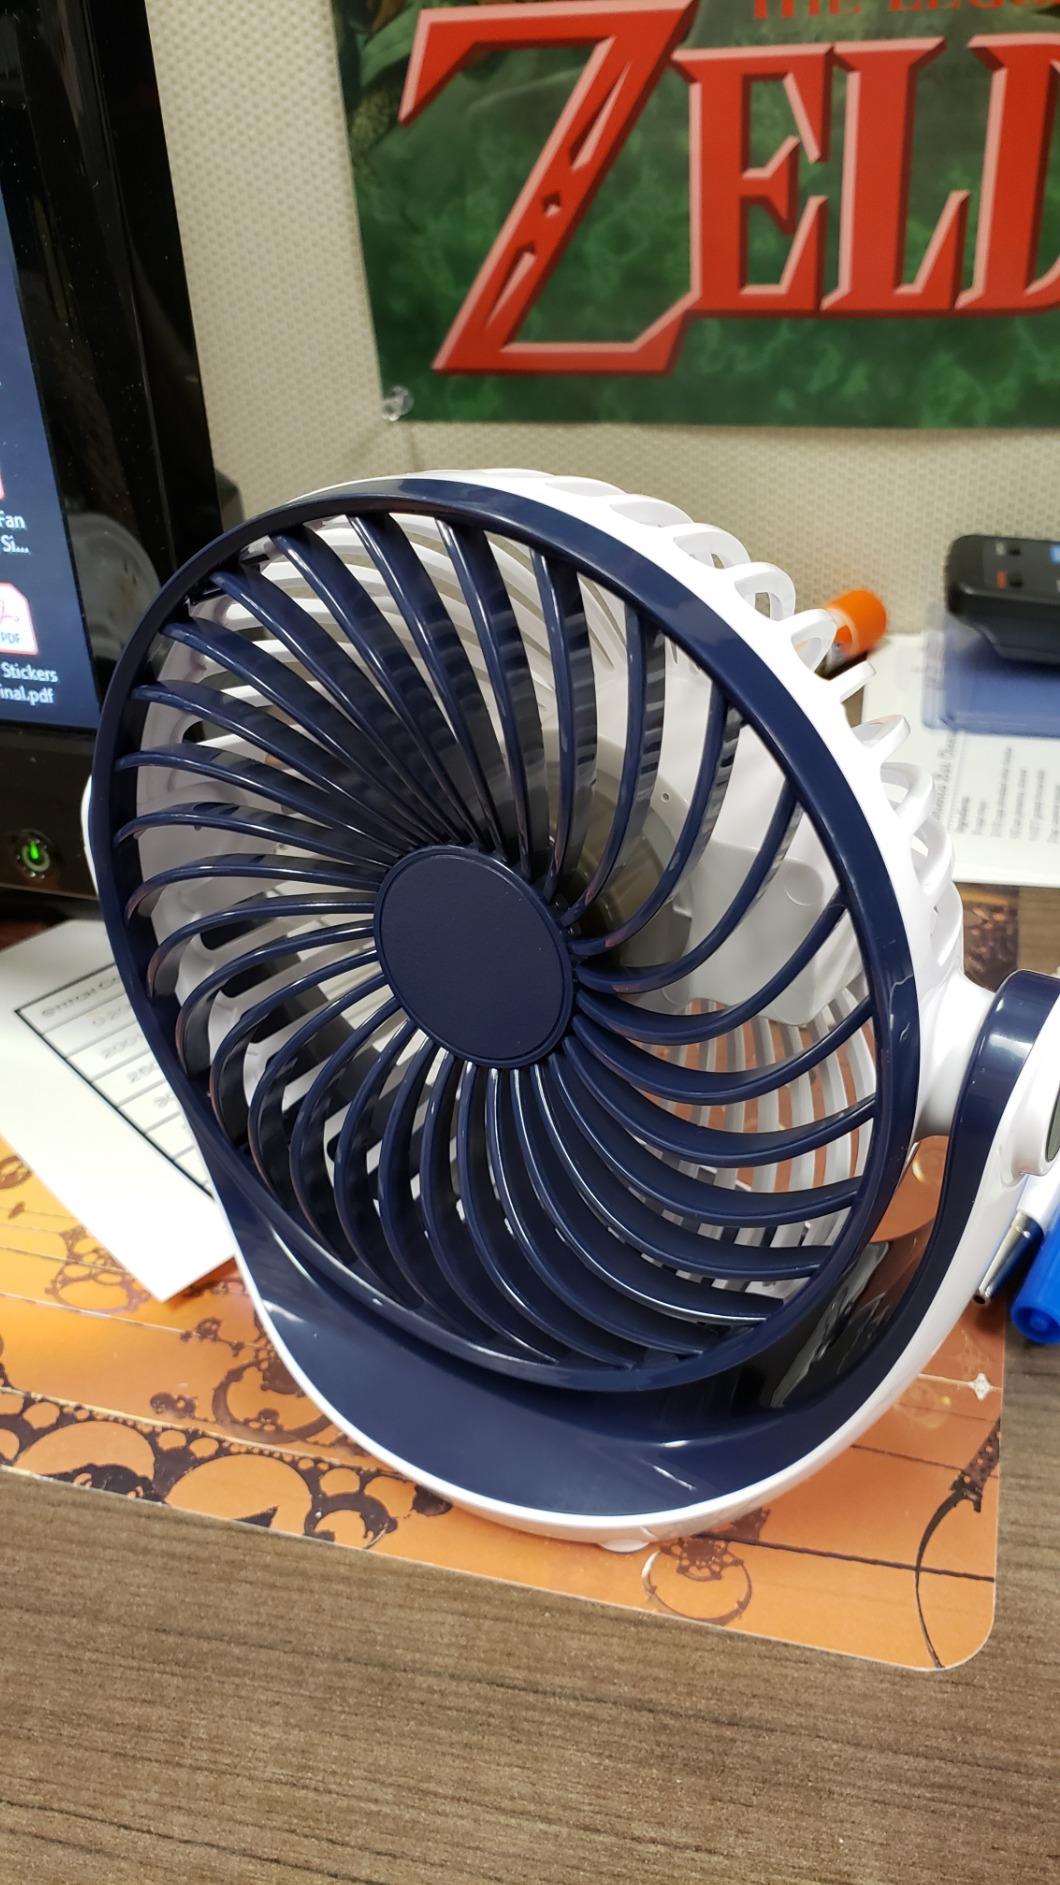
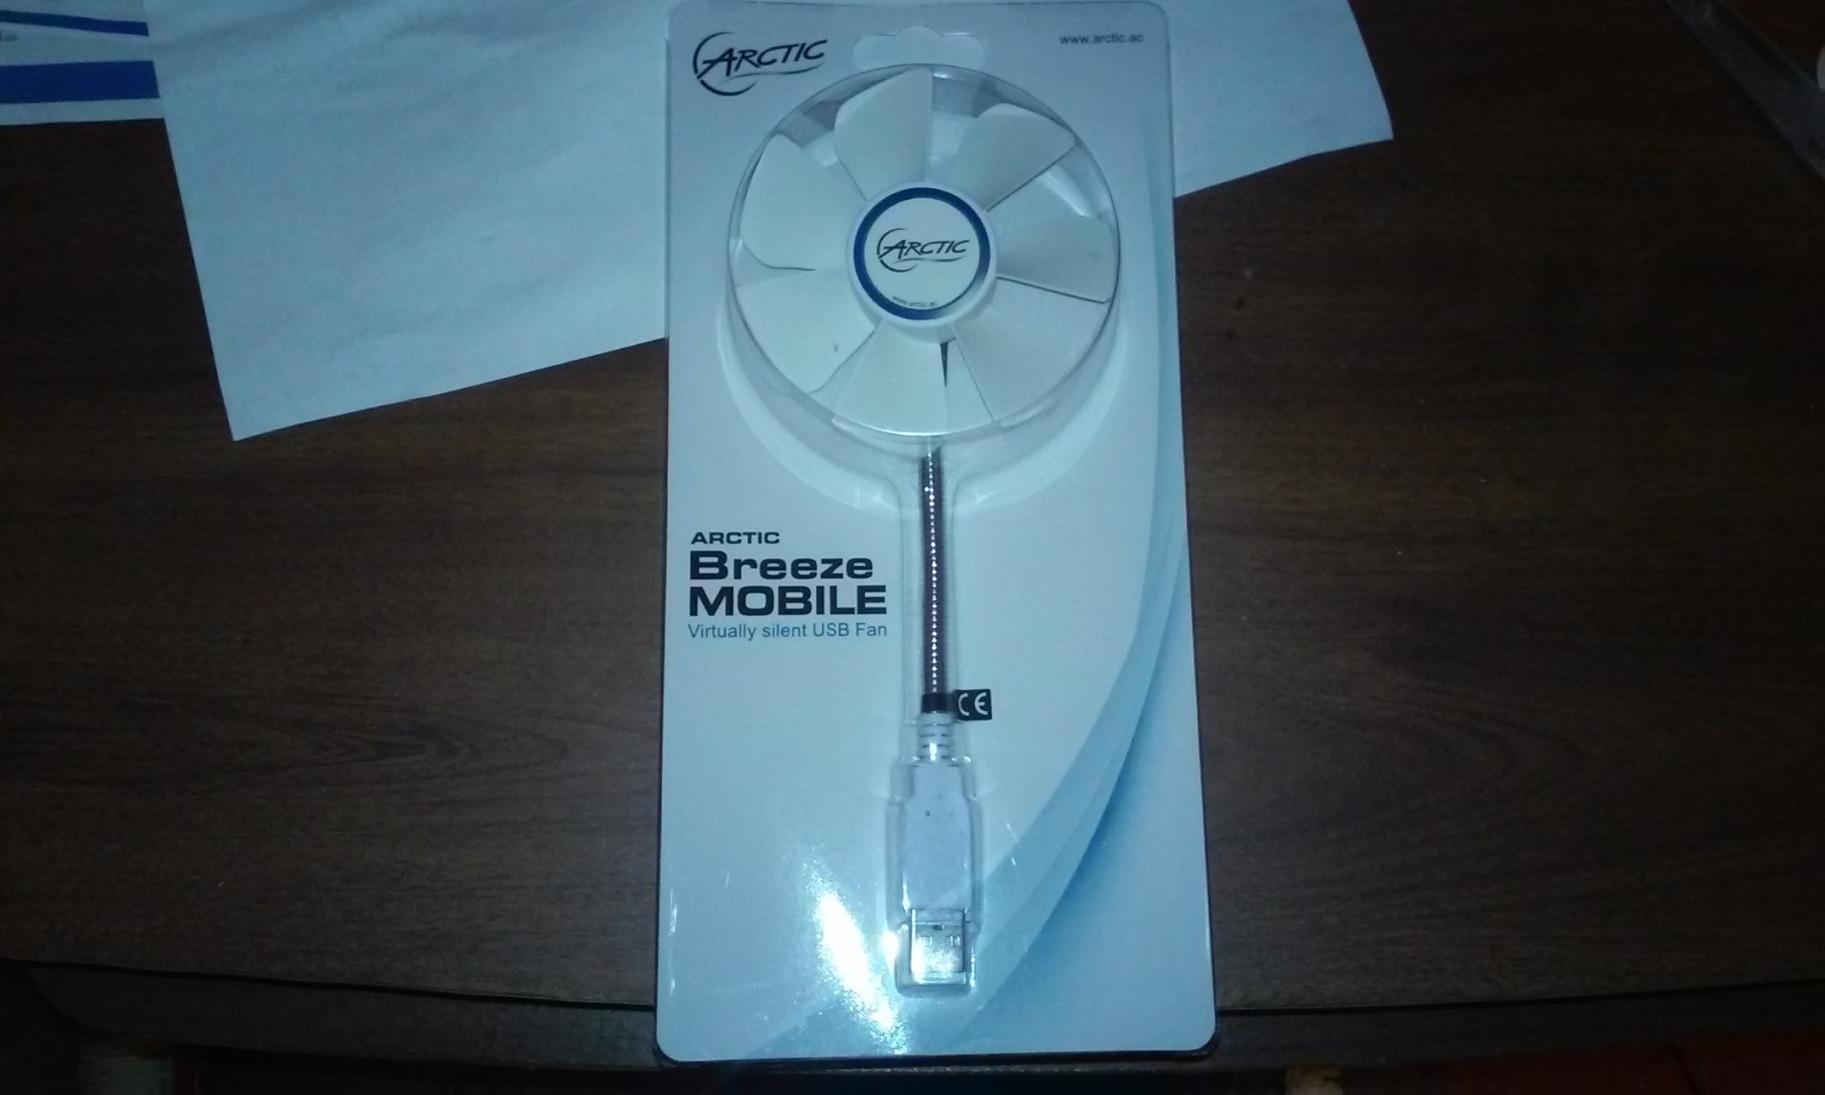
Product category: fan
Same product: no